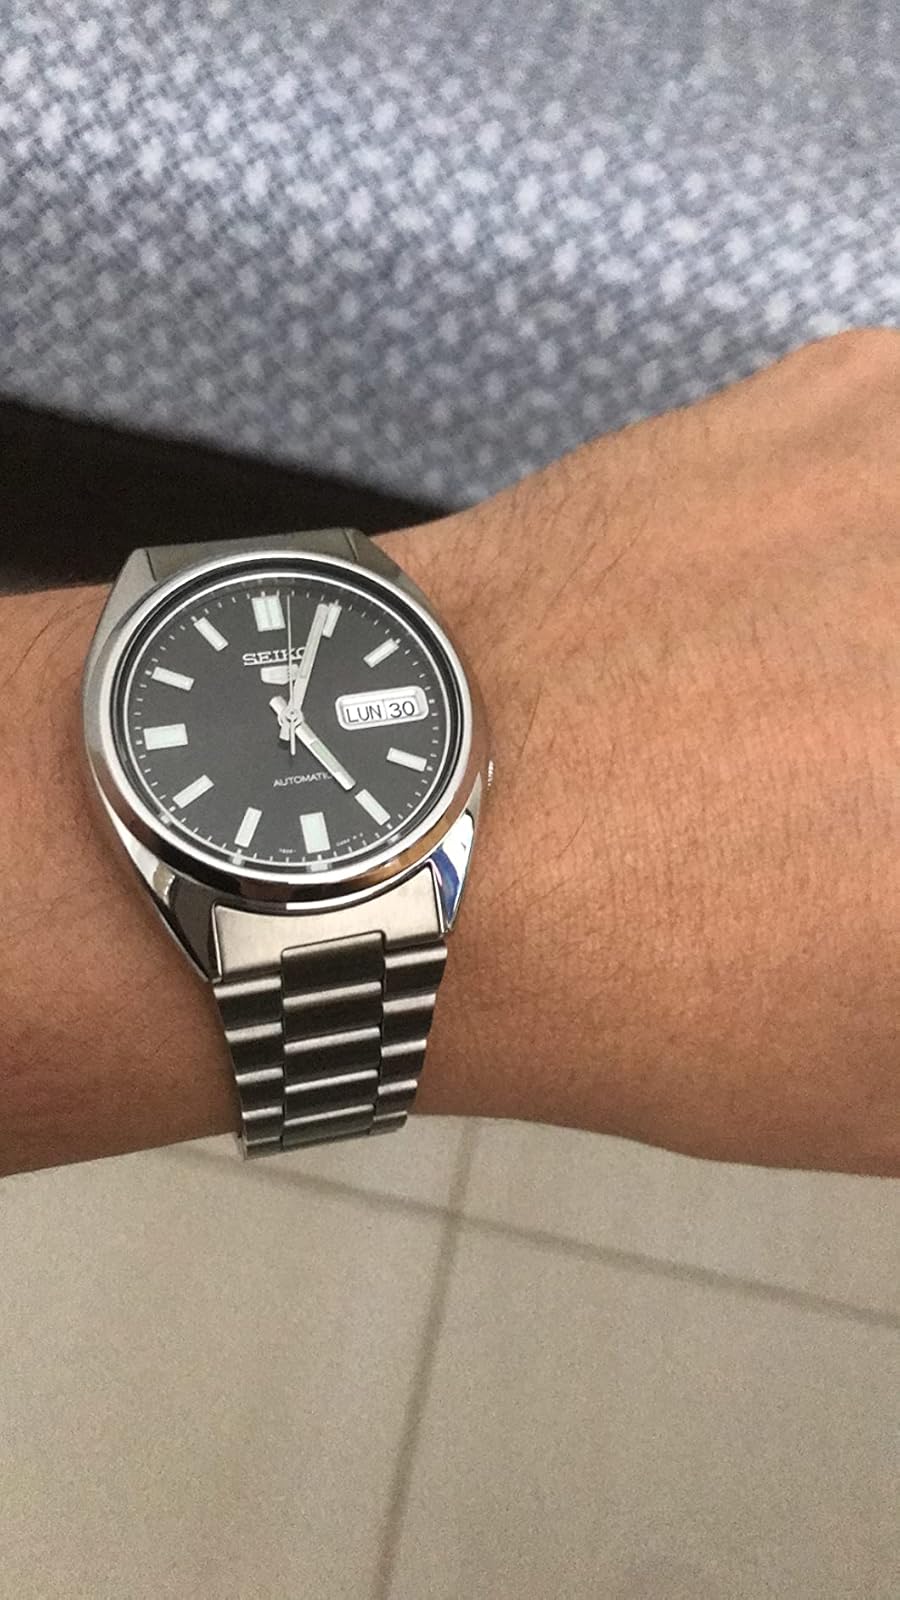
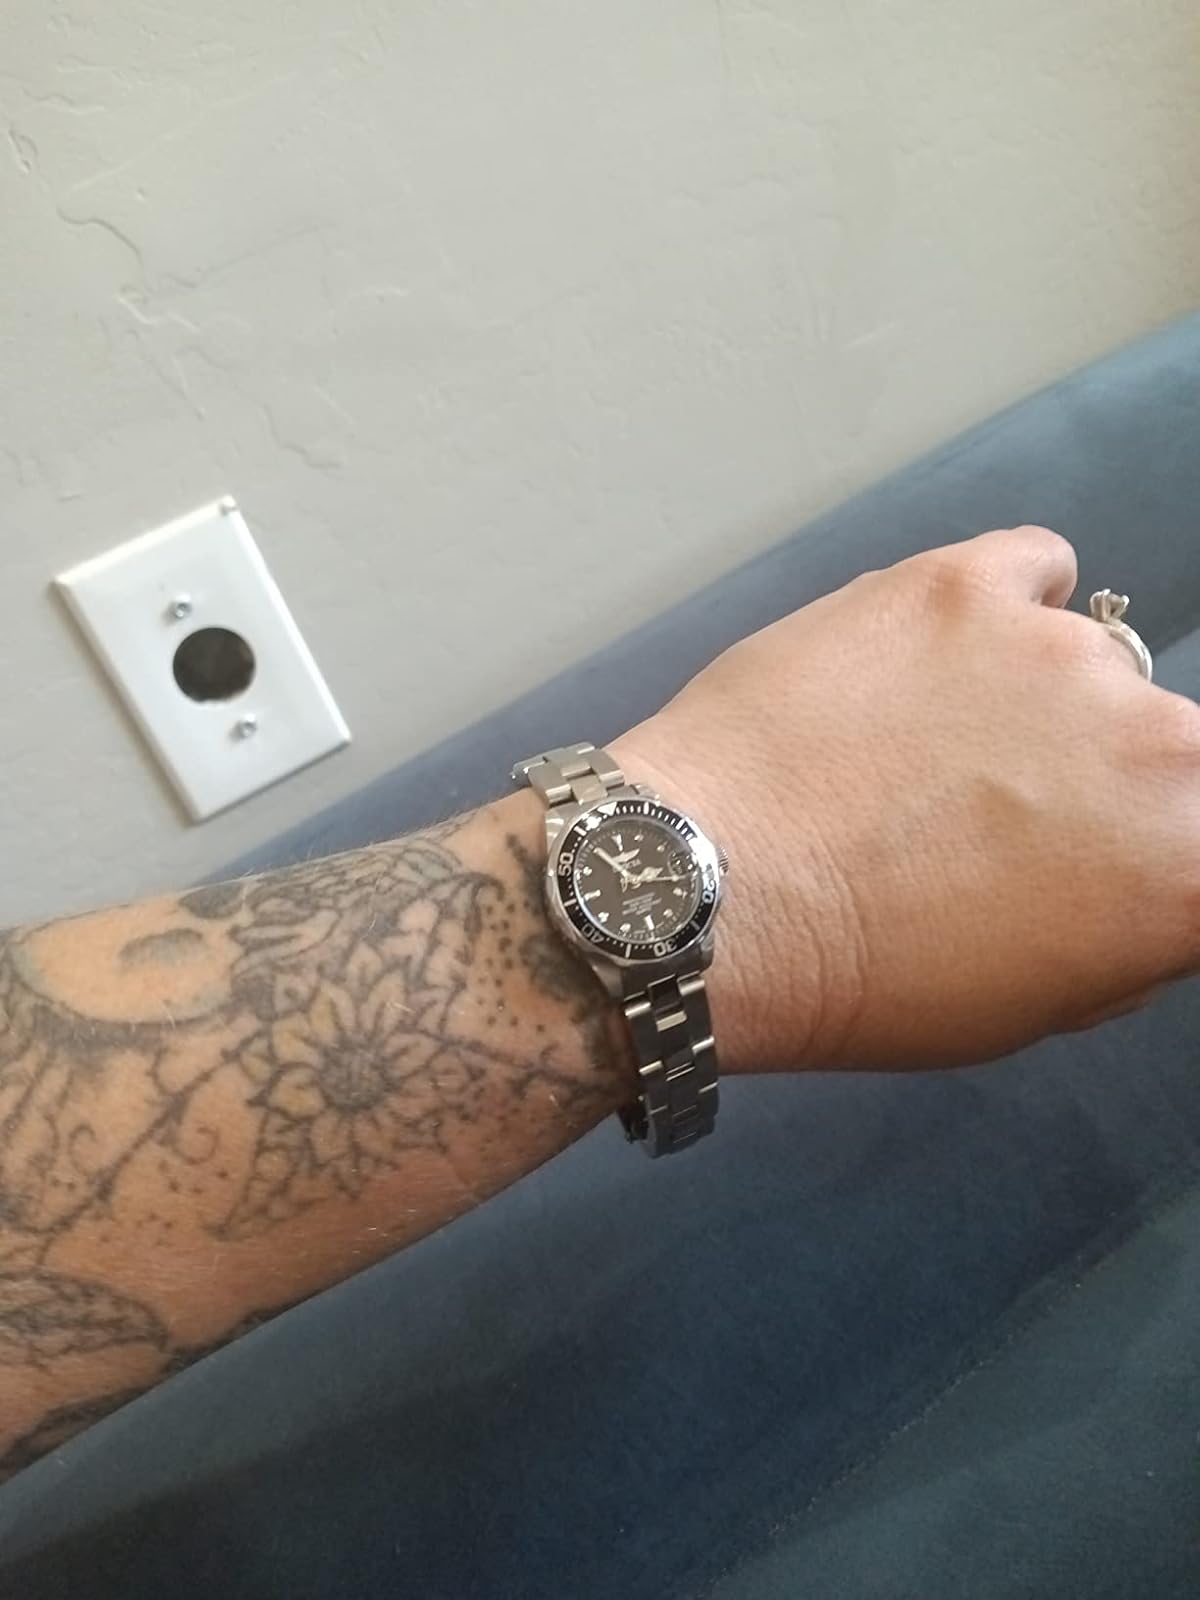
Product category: accessories_watch
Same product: no